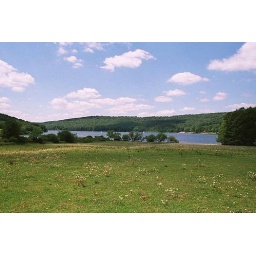
Summer field flowers provide the foreground for a photo of the lake at Deer Valley YMCA Camp near Meyersdale, PA